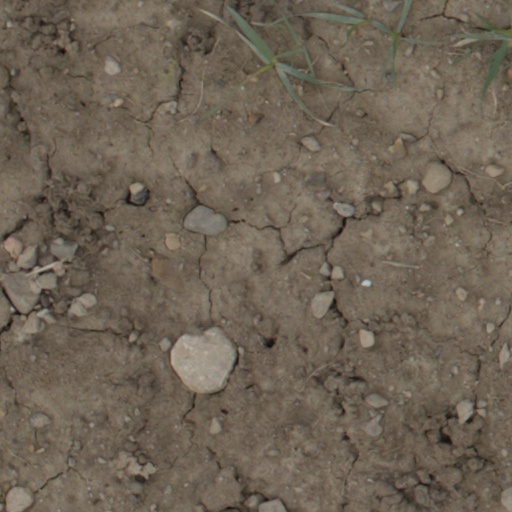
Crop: wheat